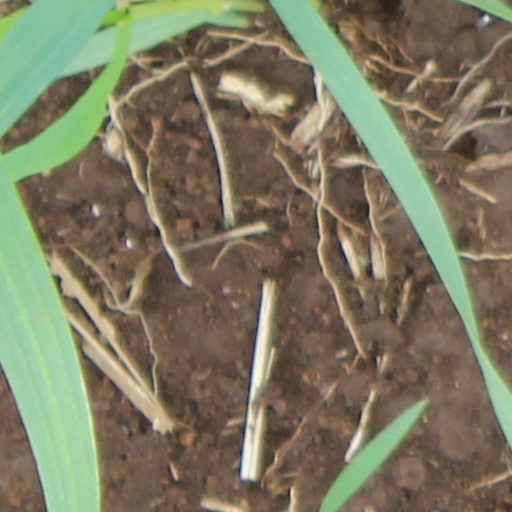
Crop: wheat